Rachel Freier

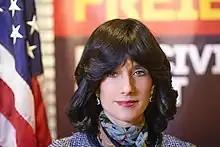

Rachel "Ruchie" Freier (born April 2, 1965) is a New York Supreme Court justice.